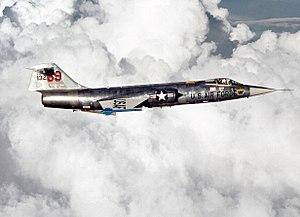
L'appellation « Century Series Fighters » désigne une série d'avions de chasse conçus par les États-Unis durant les années 1950, et qui portaient un numéro de désignation supérieur à 100 dans la nomenclature des avions américains de 1926 à 1962. On rencontre également les appellations de « Century Series » ou « Century Fighters ».